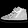
Label: Sneaker